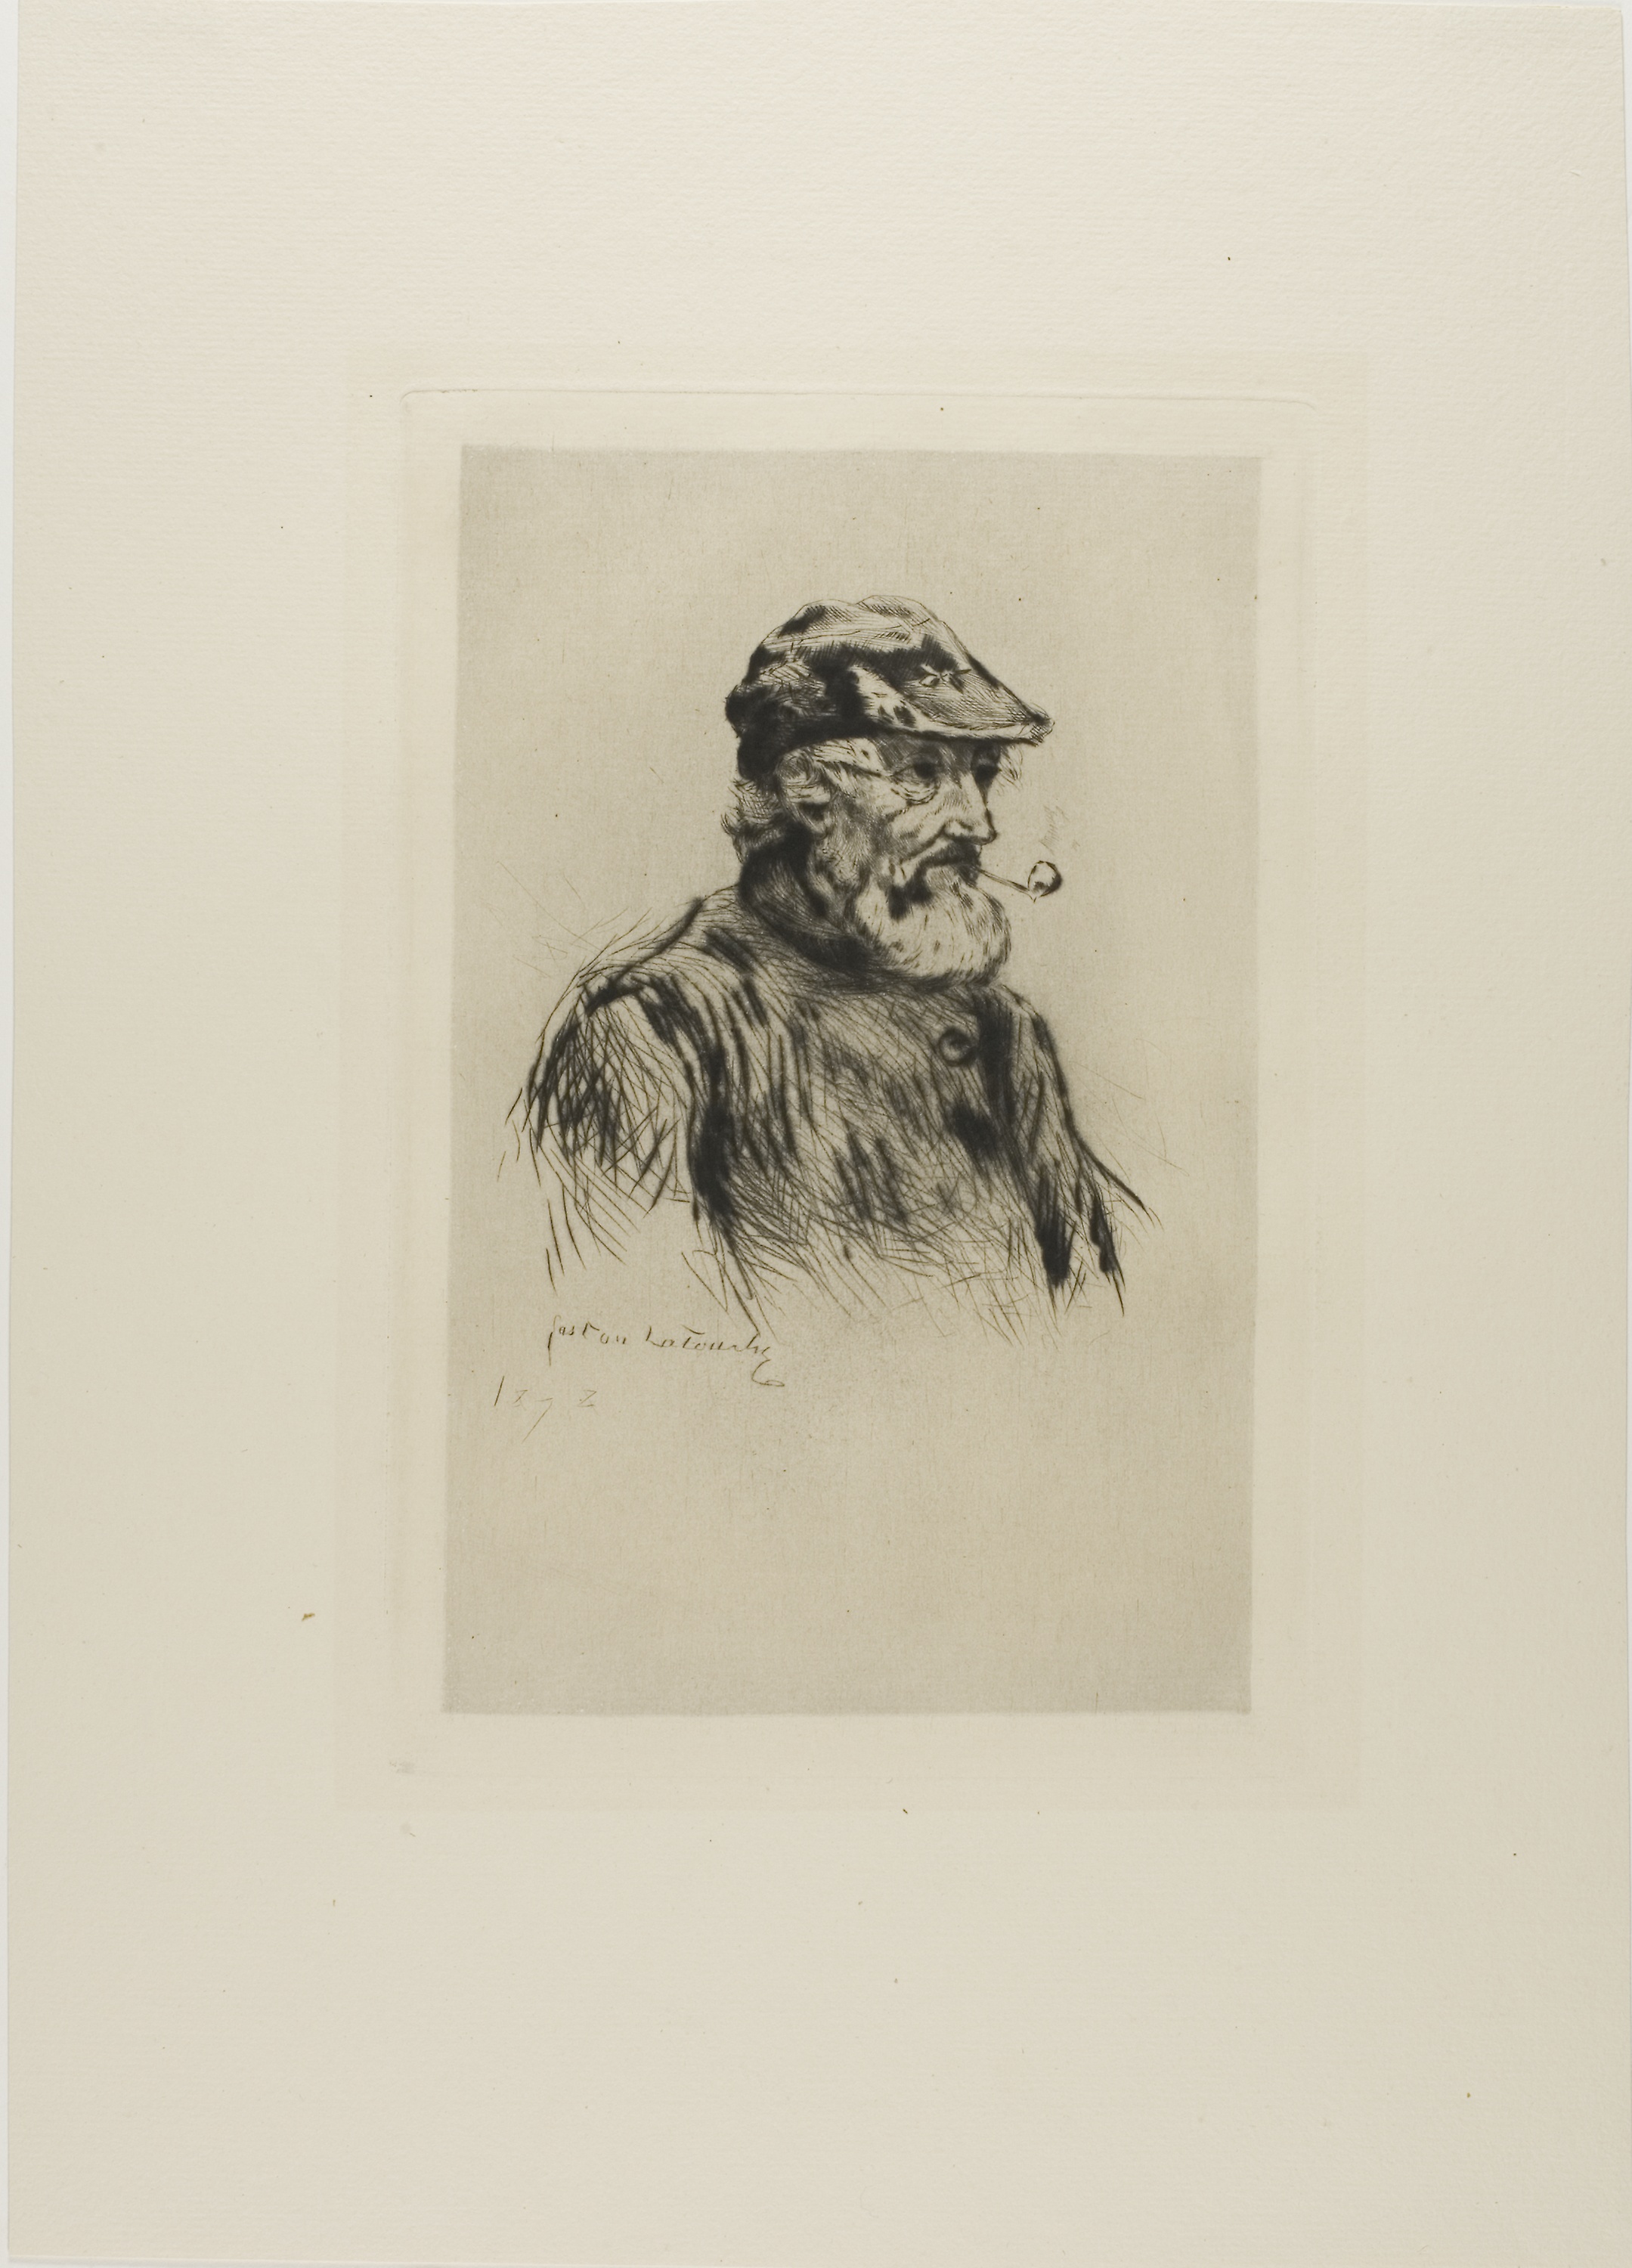
art, drawing, portrait, art gallery, painting, artwork, modern art, visual arts, figure drawing, self portrait